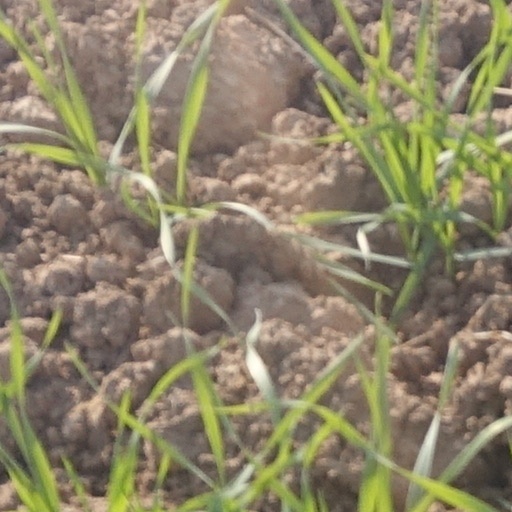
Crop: wheat